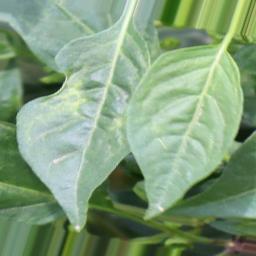
Label: healthy